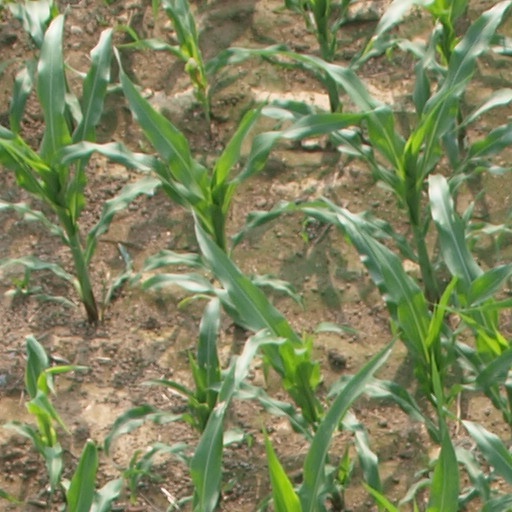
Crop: maize; corn